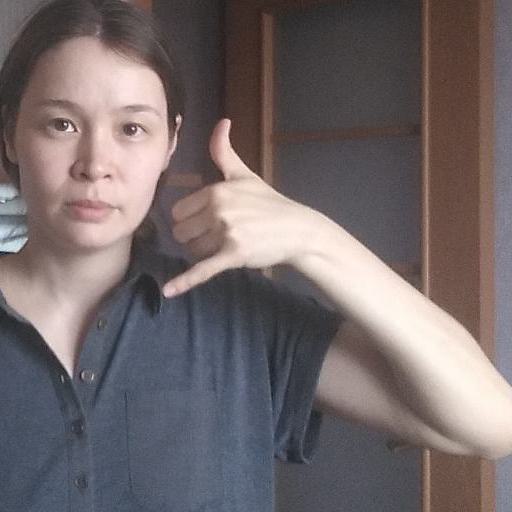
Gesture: call